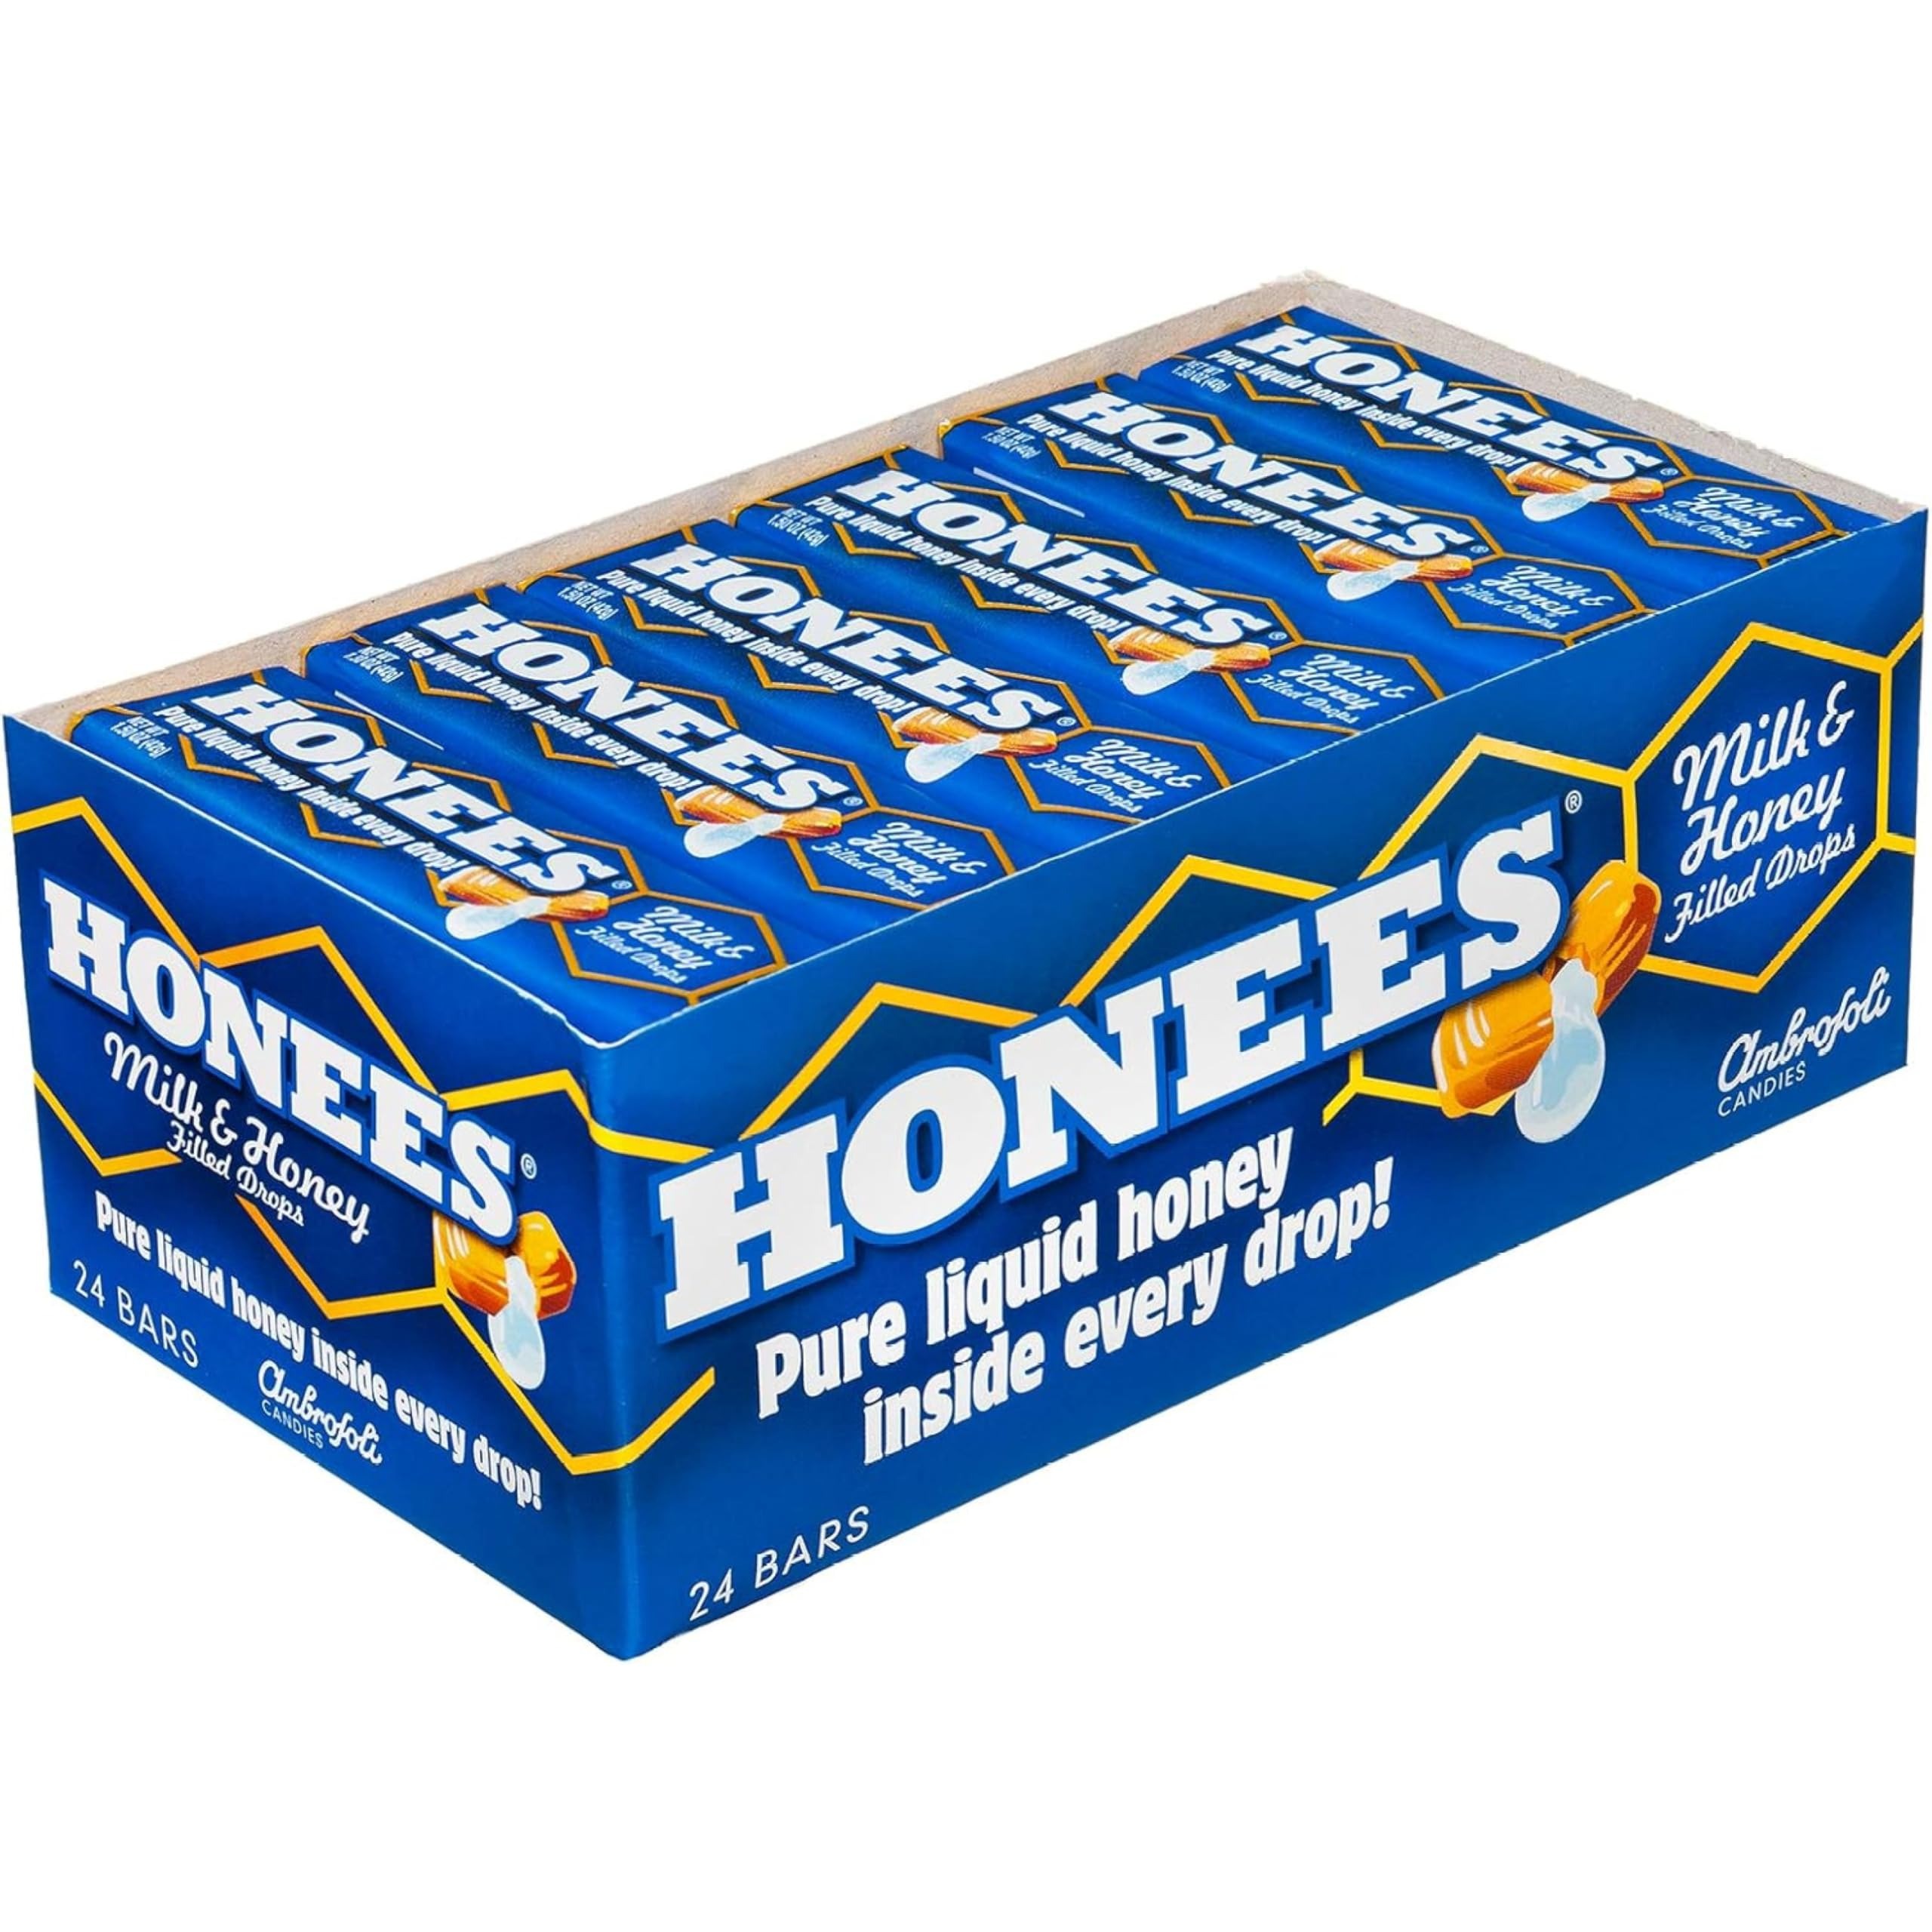
Item Name: Honees Milk and Honey Filled Drops - Case of 24-1.5 oz
Bullet Point 1: Honees Milk and Honey Filled Drops: Case of 24 1.5 oz Honey Drops
Bullet Point 2: Modern Style Honey Drops: 144 Honey Drops in a 1.0 Count Package
Bullet Point 3: Birthday and New Year Honey Treats: 24 Honey Drops for Sharing
Bullet Point 4: Honees Brand Honey Drops: Sweet Honey Flavor in Drops
Bullet Point 5: Lightweight Honey Drops: 0.01 Ounce Honey Drops for Gifts
Product Description: Got a craving for something sweet and soothing? Imagine a little burst of sunshine in every drop! Honees Milk & Honey Filled Drops are like a tiny hug for your taste buds, with a creamy milk and real honey center that melts in your mouth.
Value: 1.0
Unit: Count

Price: 44.49